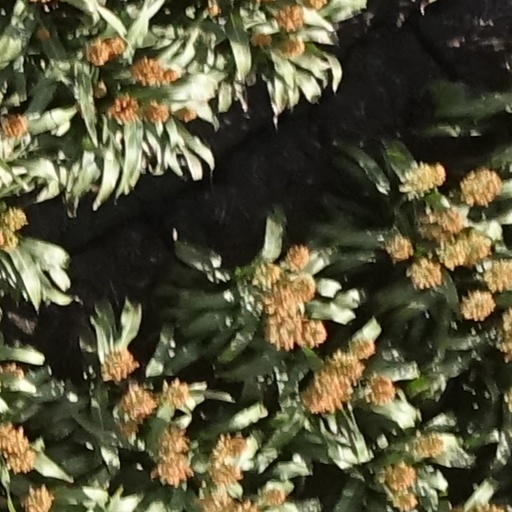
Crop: sorghum